Toy gun

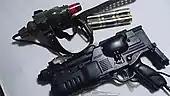
Laser tag gun and sensor, 2014

Light guns are pointing devices for computers and a control device for arcade and video games, typically shaped to resemble a pistol. Modern screen-based light guns work by building an optical sensor into the gun, which receives its input from the light emitted by on-screen target(s). The first device of this type, the light pen, was used on the MIT Whirlwind computer. Modern starting pistols in athletics use similar devices that emit a sound and flash a light.